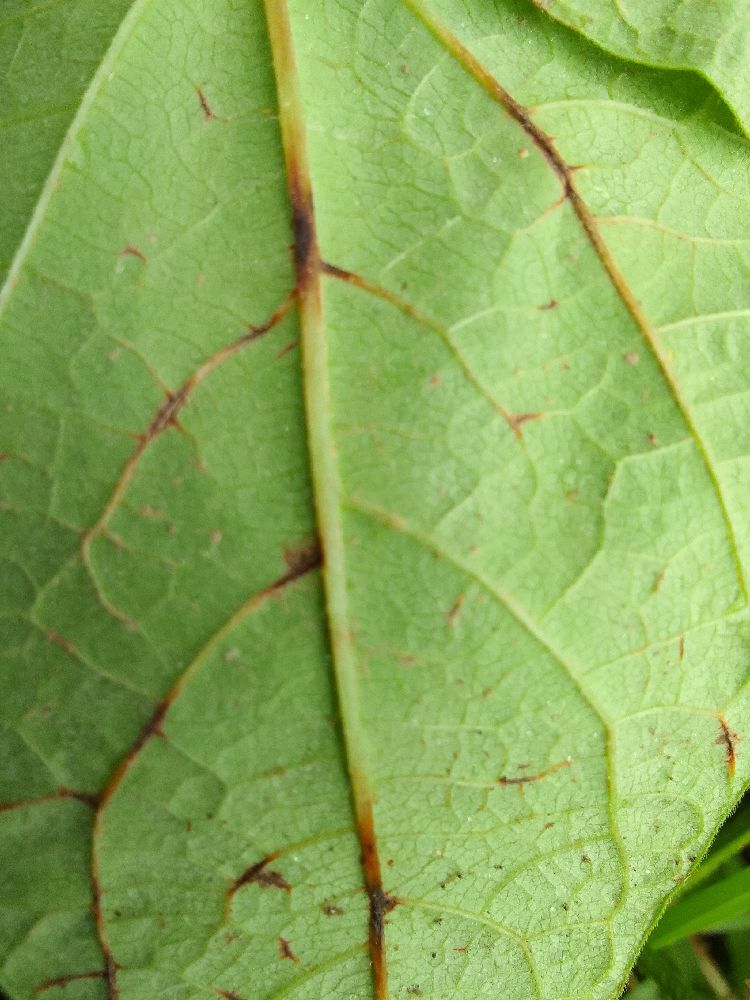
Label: anthracnose